Death Valley Gunfighter

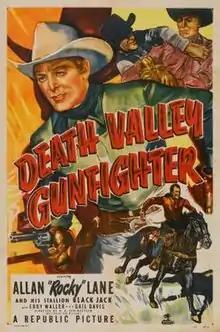
Theatrical release poster

Death Valley Gunfighter is a 1949 American Western film directed by R. G. Springsteen and written by Robert Creighton Williams. The film stars Allan Lane, Eddy Waller, James Nolan, Gail Davis, William "Bill" Henry, Harry Harvey, Sr. and Mauritz Hugo. The film was released on March 29, 1949, by Republic Pictures.